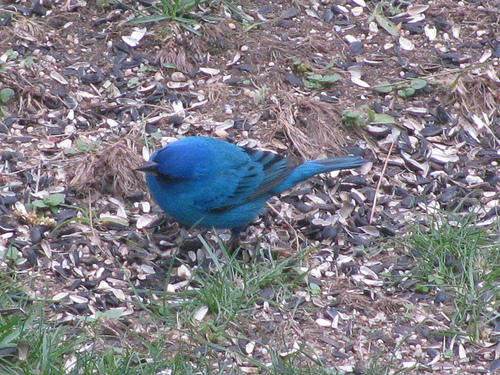
this royal blue bird has black tipped wings, a black mask, and black bill.
the bird is blue with a sharp black beak and black wingbars.
this bird has blue crown, a short bill, and a rounded bellydeep blue with black feather tips on wings and tail, short sharp seed-eating beak with stout small body.
the small and stout bird is covered in magnificent blue plumage and sports a short, black beak.
the small bird is bright blue in color with a short black bill.
a small all blue bird with a short pointy black bill, it has black feathers in its wings as well.
this bird has wings that are blue and has a short bill
this bird is blue with black and has a very short beak.
this bird is mainly a bright blue with black feathers on its wings and tail.
Species: Indigo Bunting